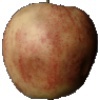
Label: Apple Red 3